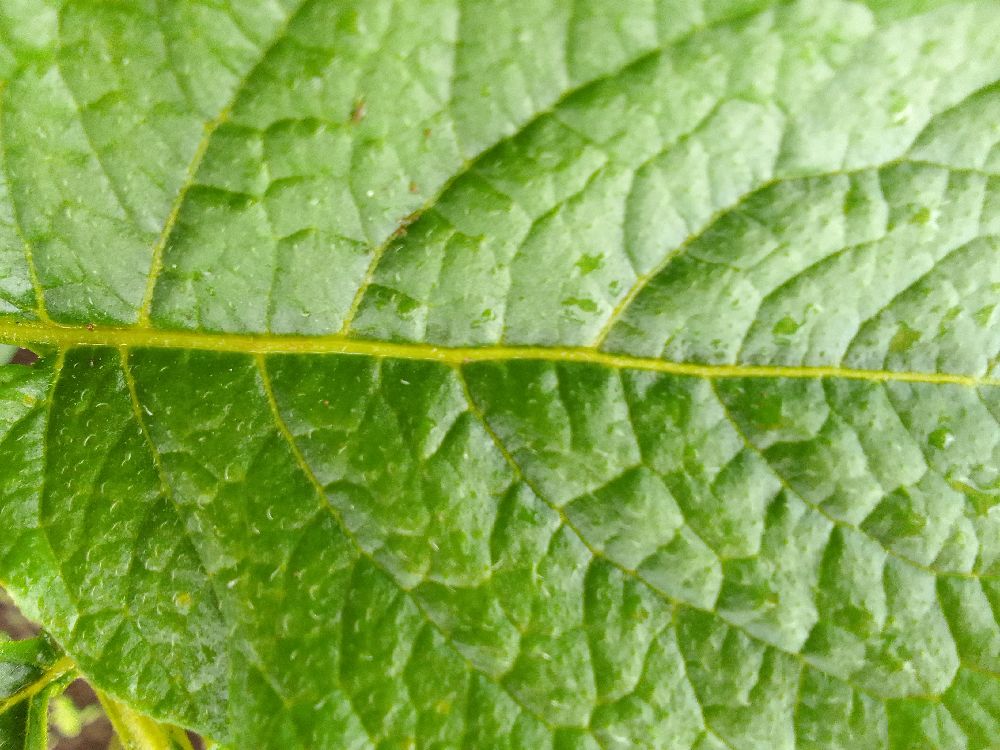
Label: Healthy